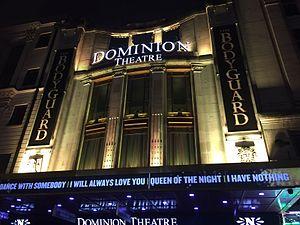
The Bodyguard est une comédie musicale basée sur le film Bodyguard et sa bande-originale The Bodyguard: Original Soundtrack Album. Le spectacle incorpore également des chansons de la chanteuse Whitney Houston qui n'étaient pas dans le film.